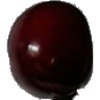
Label: cherry